St Cuthbert's Swallet

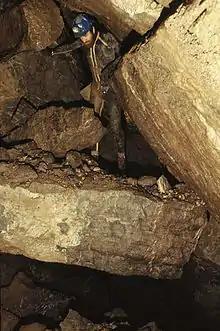
Boulder collapse in St Cuthbert's Swallet

St Cuthbert's Swallet is a classic example of a deep phreatic cave system developed at a depth of not less than beneath the water table. It contains inclined bedding plane mazes at many levels, fault-guided rifts and some significant chambers. Nine successive phases of sediment deposition, stalagmite deposition and stream erosion have been recognised at the site, providing an exceptional record of environmental change through the warm and cold phases of the Ice Age.